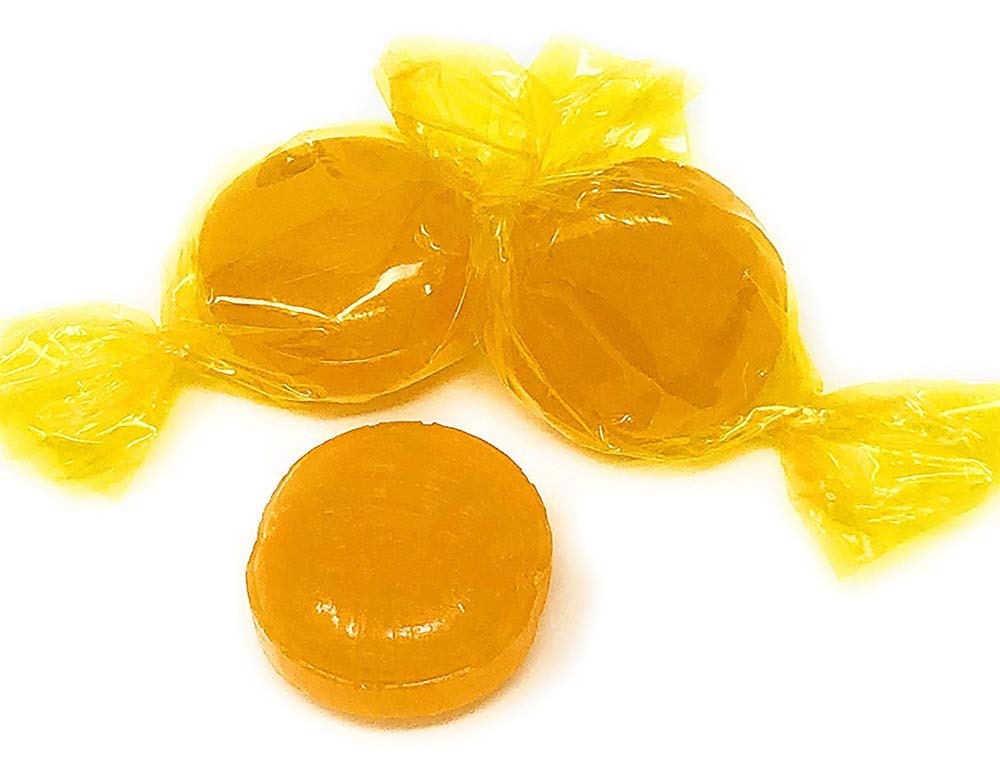
Item Name: SweetGourmet Butterscotch Buttons | Arcor Premium Bulk Wrapped Hard Candy | 4 Pounds
Bullet Point 1: Butterscotch Disks Hard Candies
Bullet Point 2: Made in Argentina
Bullet Point 3: There are approximately 90 pieces per pound.
Bullet Point 4: Yummy, hard butterscotch candies individually wrapped.... a classic candy favorite!
Bullet Point 5: Net Wt.: 4Lb. Packed in resealable Zip-Lock Stand Up Pouches.
Product Description: Yummy, hard butterscotch candies individually wrapped.... a classic candy favorite!
Value: 1.0
Unit: Count

Price: 18.49